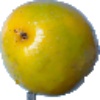
Label: Maracuja 1